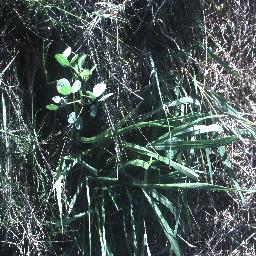
Label: negative